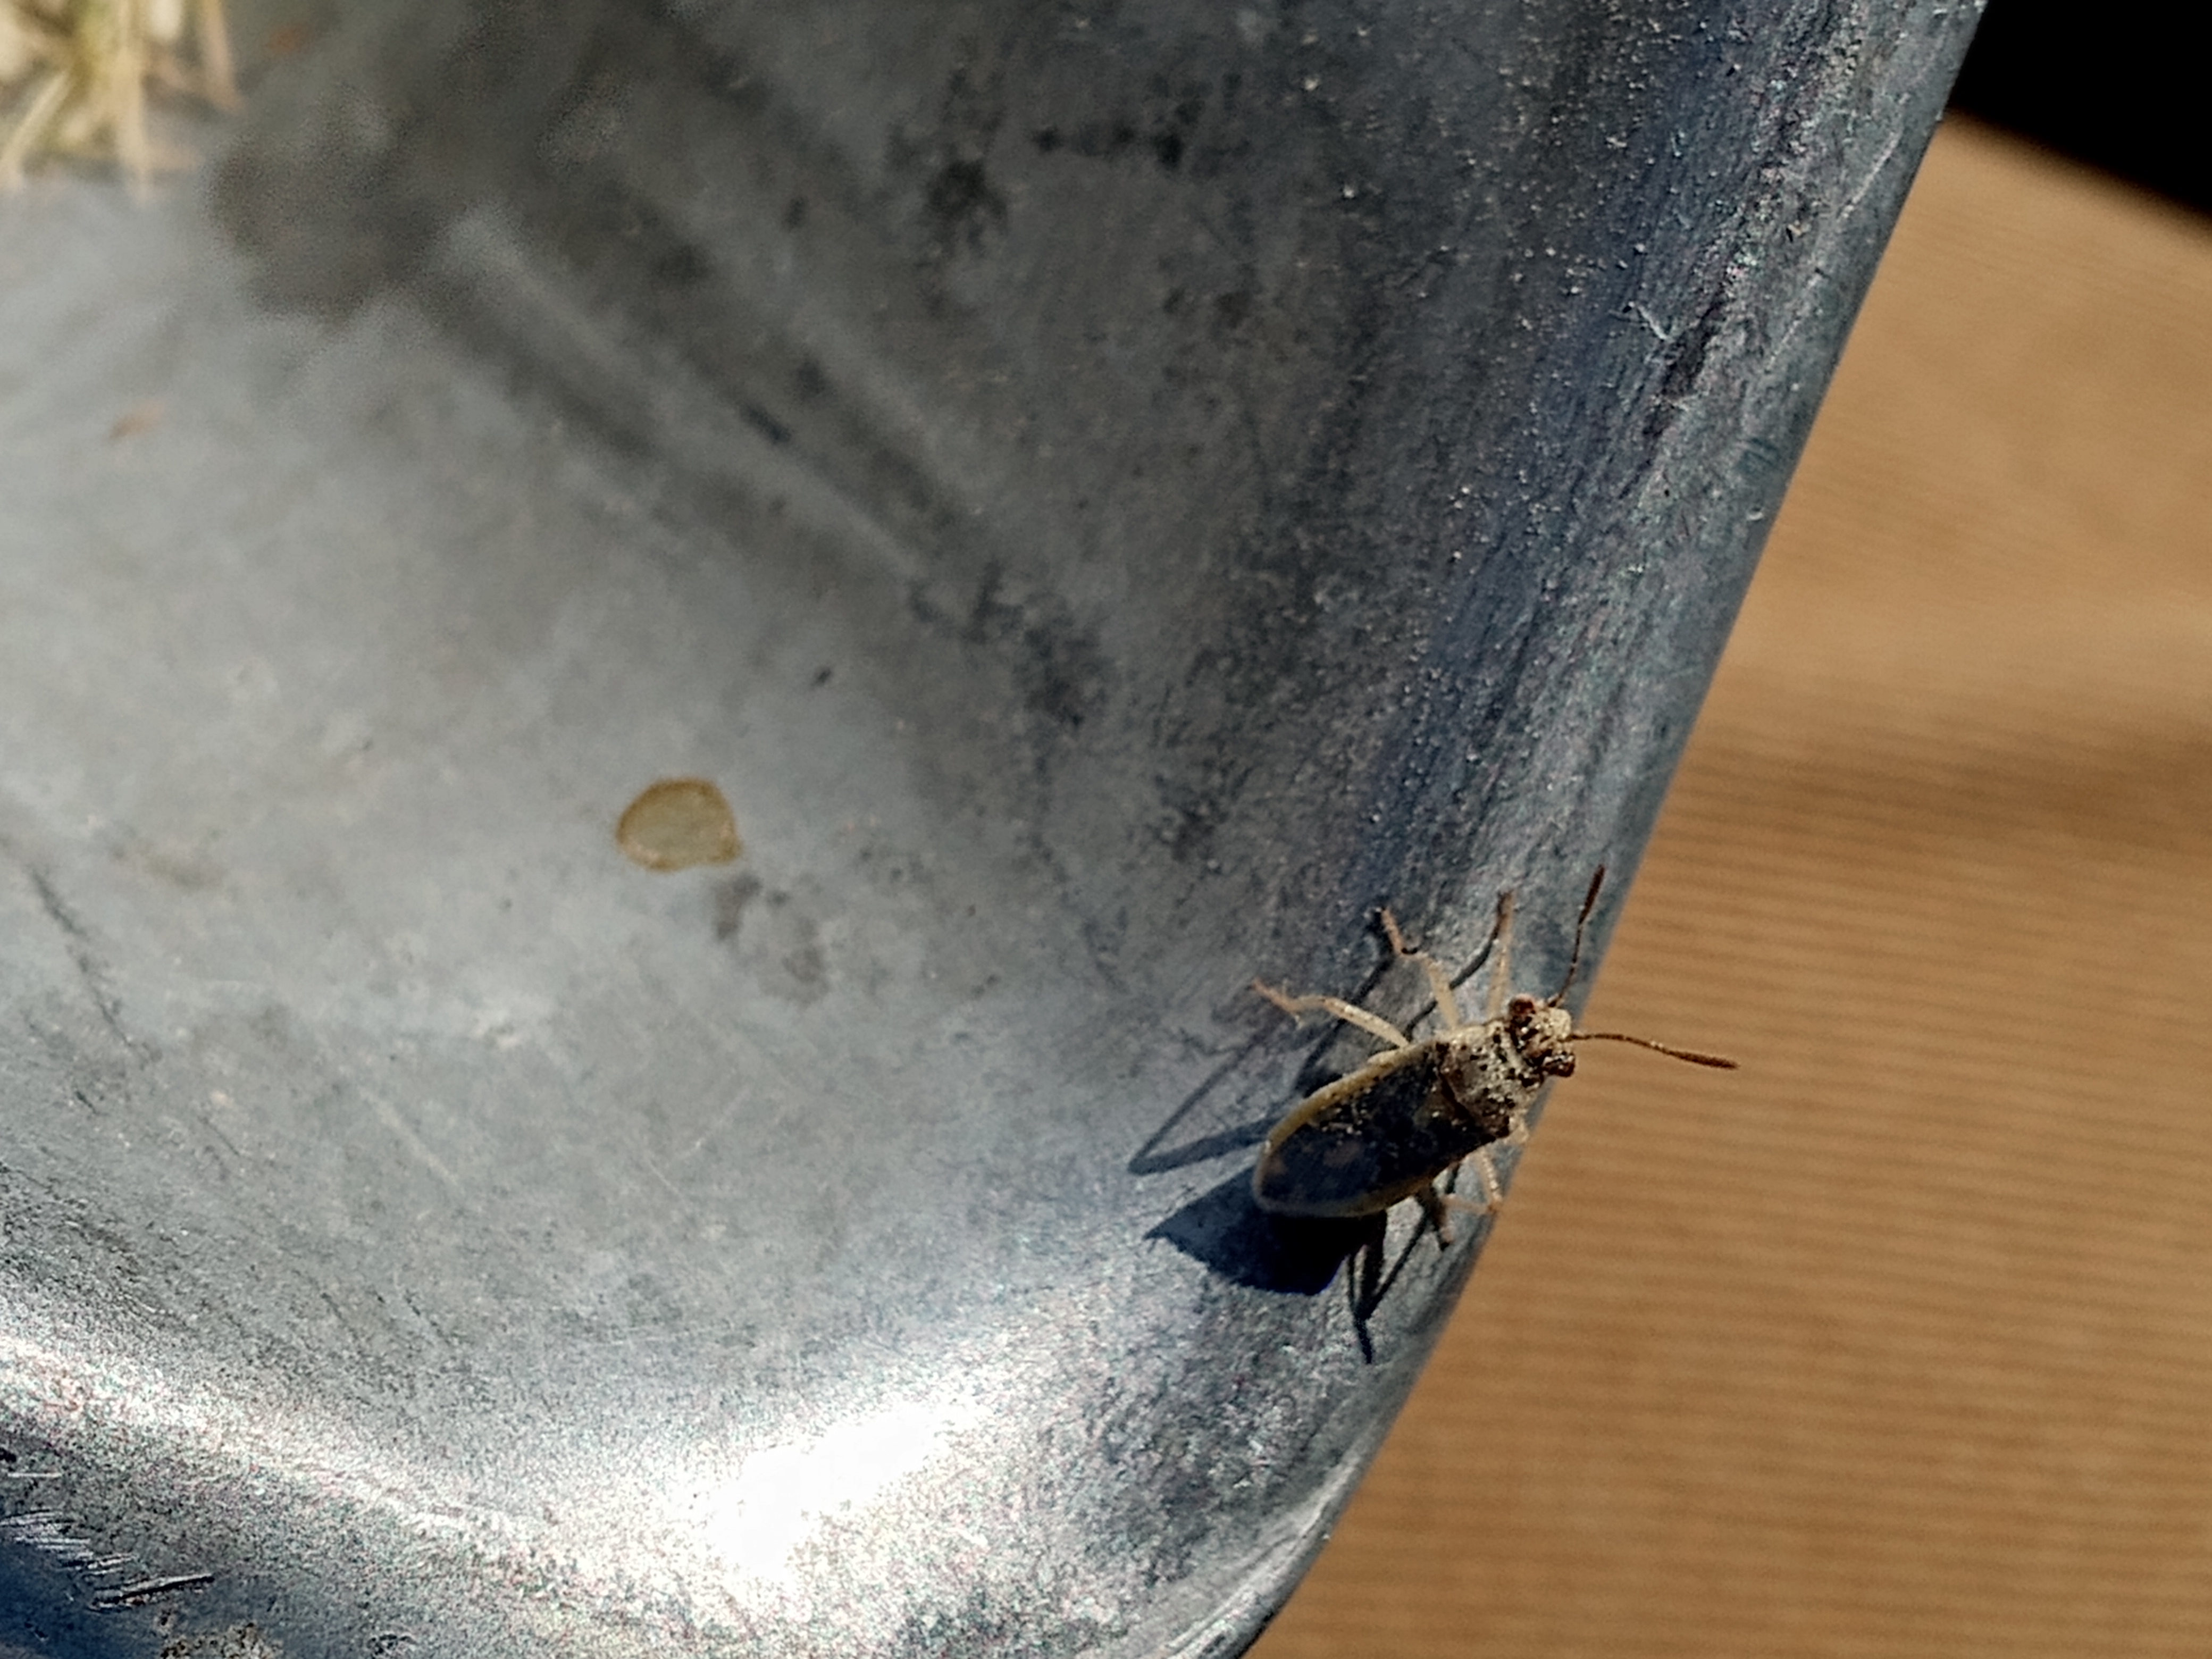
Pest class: occasional_pest